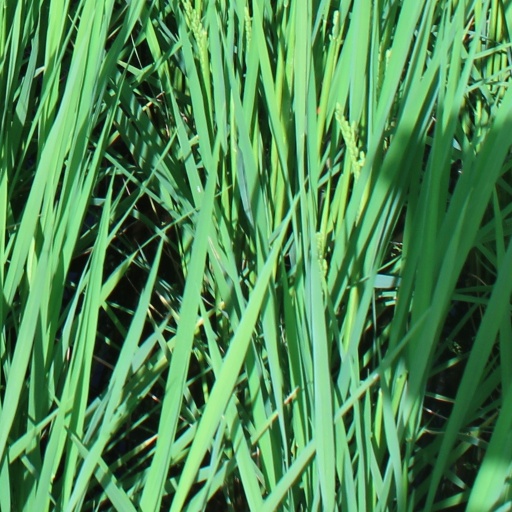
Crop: rice